Mantle oxidation state

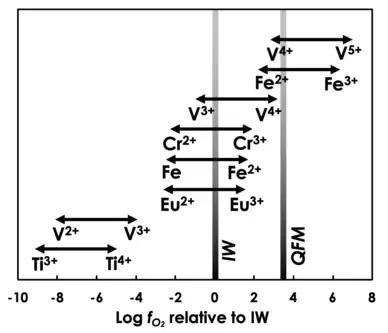

Mantle oxidation state (redox state) applies the concept of oxidation state in chemistry to the study of the Earth's mantle. The chemical concept of oxidation state mainly refers to the valence state of one element, while mantle oxidation state provides the degree of decreasing or increasing valence states of all polyvalent elements in mantle materials confined in a closed system. The mantle oxidation state is controlled by oxygen fugacity and can be benchmarked by specific groups of redox buffers.